Under the Banner of Heaven (miniseries)

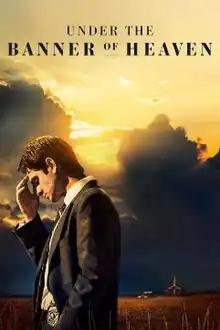
Official poster

Under the Banner of Heaven is an American true crime drama television miniseries created by Dustin Lance Black, based on the 2003 non-fiction book by Jon Krakauer about the case of brothers Ron and Dan Lafferty who killed their sister-in-law and her young daughter in 1984. The series premiered on April 28, 2022, on FX on Hulu. Andrew Garfield and Gil Birmingham star as two detectives investigating a brutal murder and its connections to The Church of Jesus Christ of Latter-day Saints, also known as the LDS Church or informally as Mormons.